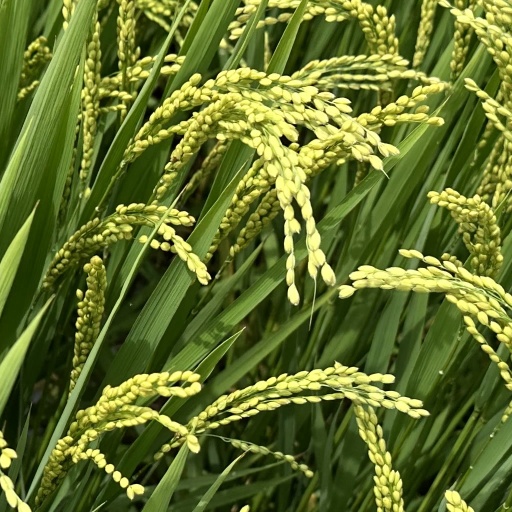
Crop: rice